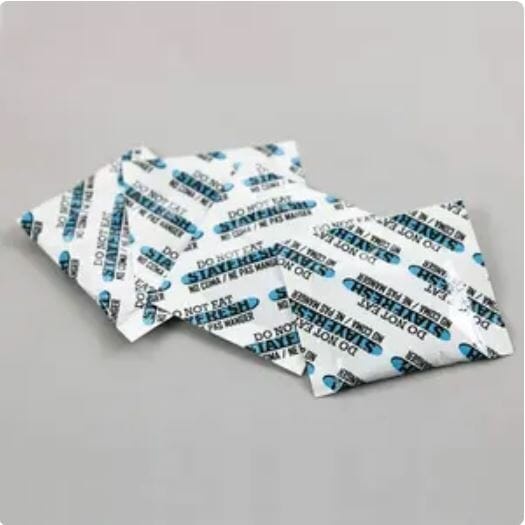
Oxygen Absorbers 2000cc
Oxygen absorbers prevents the deterioration and of food by removing the oxygen in the product container. It is used for quality control and preservation of products because it can extend the shelf life of products and preserve the taste and flavor of products and maintain freshness by preventing oxidation and discoloration of products. Product Details Comes with 10 packets of 2000cc oxygen absorbers. Size each absorber pack: 2.63" x 3.74" Additional Sizes The oxygen absorbers are available in 4 additional sizes. 100cc, 300cc, 500cc , and 1 000cc. Oxygen Absorbers and Mylar® Bags The absorbers work best when paired with Mylar® bags . Click here on how use oxygen absorbers with Mylar® bags. Recommended Amounts You may need more or less depending on your individual conditions. There is no danger in adding too many as this does not affect the food. 1 pack for 8" x 10" (1/2 gallon) bag of fine grains like sugar or flour. 1 pack for 8" x 10" (1/2 gallon) bag of pasta and thicker, less dense foods. 1 packs for 10" x 16" (1-gallon) bag of fine grains like sugar or flour. 1 packs for 10" x 16" (1-gallon) bag of pasta and thicker, less dense foods. 1 packs for 5-6 gallon bag of fine grains like sugar or flour. 2 packs for 5-6 gallon bag of pasta and thicker, less dense foods. How Long Do Oxygen Absorbers Last? They do not expire. H owever, they are like a sponge that when exposed to air will start to absorb available oxygen and eventually “fill-up” and not work anymore. Recommended Foods Can also be used in beans, l egumes, crackers, dried fruit, grains, popcorn kernels, oatmeal, flours, cereals, pasta, spices, etc. Click here for additional information.
Brand: The Sausage Maker
Category: Home & Garden > Kitchen & Dining > Food Storage Accessories > Oxygen Absorbers